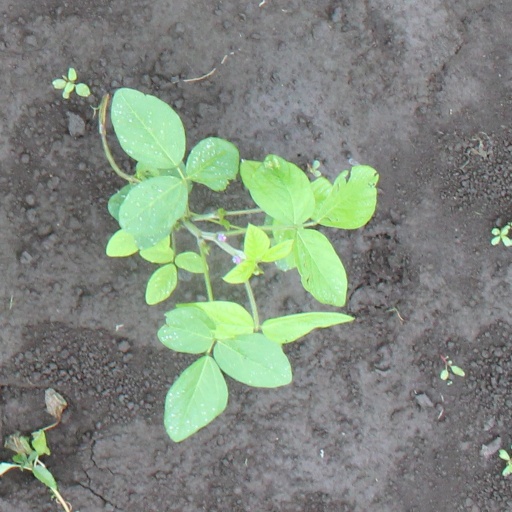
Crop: soybean